Mary Jane Watson

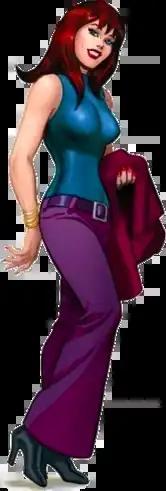
Mary Jane Watson, as drawn by the character's co-creator John Romita Sr., on a variant cover of "The Amazing Spider-Man" #601 (August 2009).

Mary Jane Watson is mentioned in "The Amazing Spider-Man" #15 (August 1964), and is initially used as a running joke of the series, as Peter Parker's Aunt May repeatedly attempts to set her unwilling nephew up on a date with her. Parker (also known as Spider-Man) consistently worms his way out of meeting Mary Jane who, aside from a brief appearance in #25 (June 1965) with her face obscured, is never actually seen until "The Amazing Spider-Man" #42 (November 1966). Peter David wrote in 2010 that artist John Romita Sr. "made the definitive statement of his arrival by pulling Mary Jane out from behind the oversized potted plant [that blocked the readers' view of her face in issue #25] and placing her on panel in what would instantly become an iconic moment". Romita has stated that in designing Mary Jane, he "used Ann-Margret from the movie "Bye Bye Birdie" as a guide, using her coloring, the shape of her face, her red hair and her form-fitting short skirts".